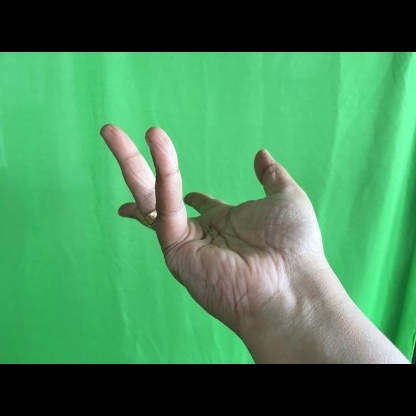
Mudra: Alapadmam